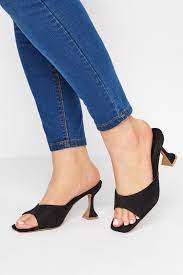
Label: Clog